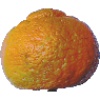
Label: mandarine